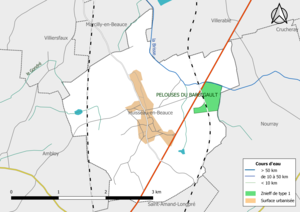
Zones naturelles d'intérêt écologique faunistique et Floristique (ZNIEFF) de type 1 de la commune de fr:Huisseau-en-Beauce. (Loir-et-Cher, France).
Huisseau-en-Beauce est une commune française située dans le département de Loir-et-Cher en région Centre-Val de Loire. Ses habitants s'appellent les Huisselloises et les Huissellois.